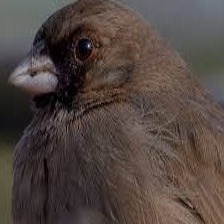
Species: ALBERTS TOWHEE
Scientific name: PIPILO ABERTI